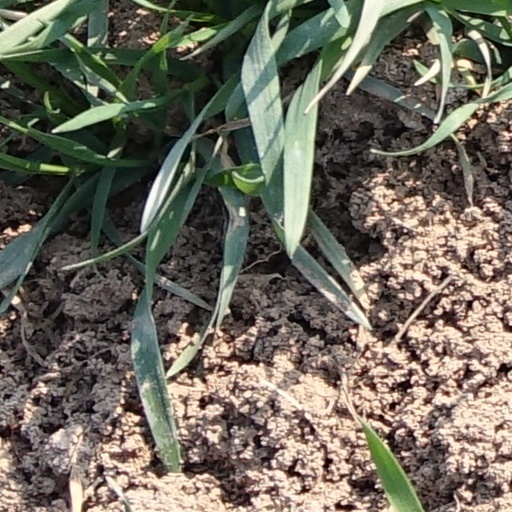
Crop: wheat